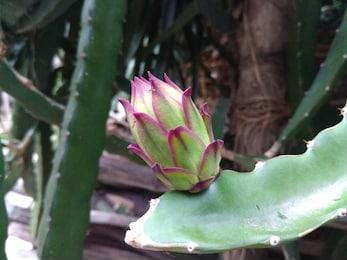
Label: Dragonfruit